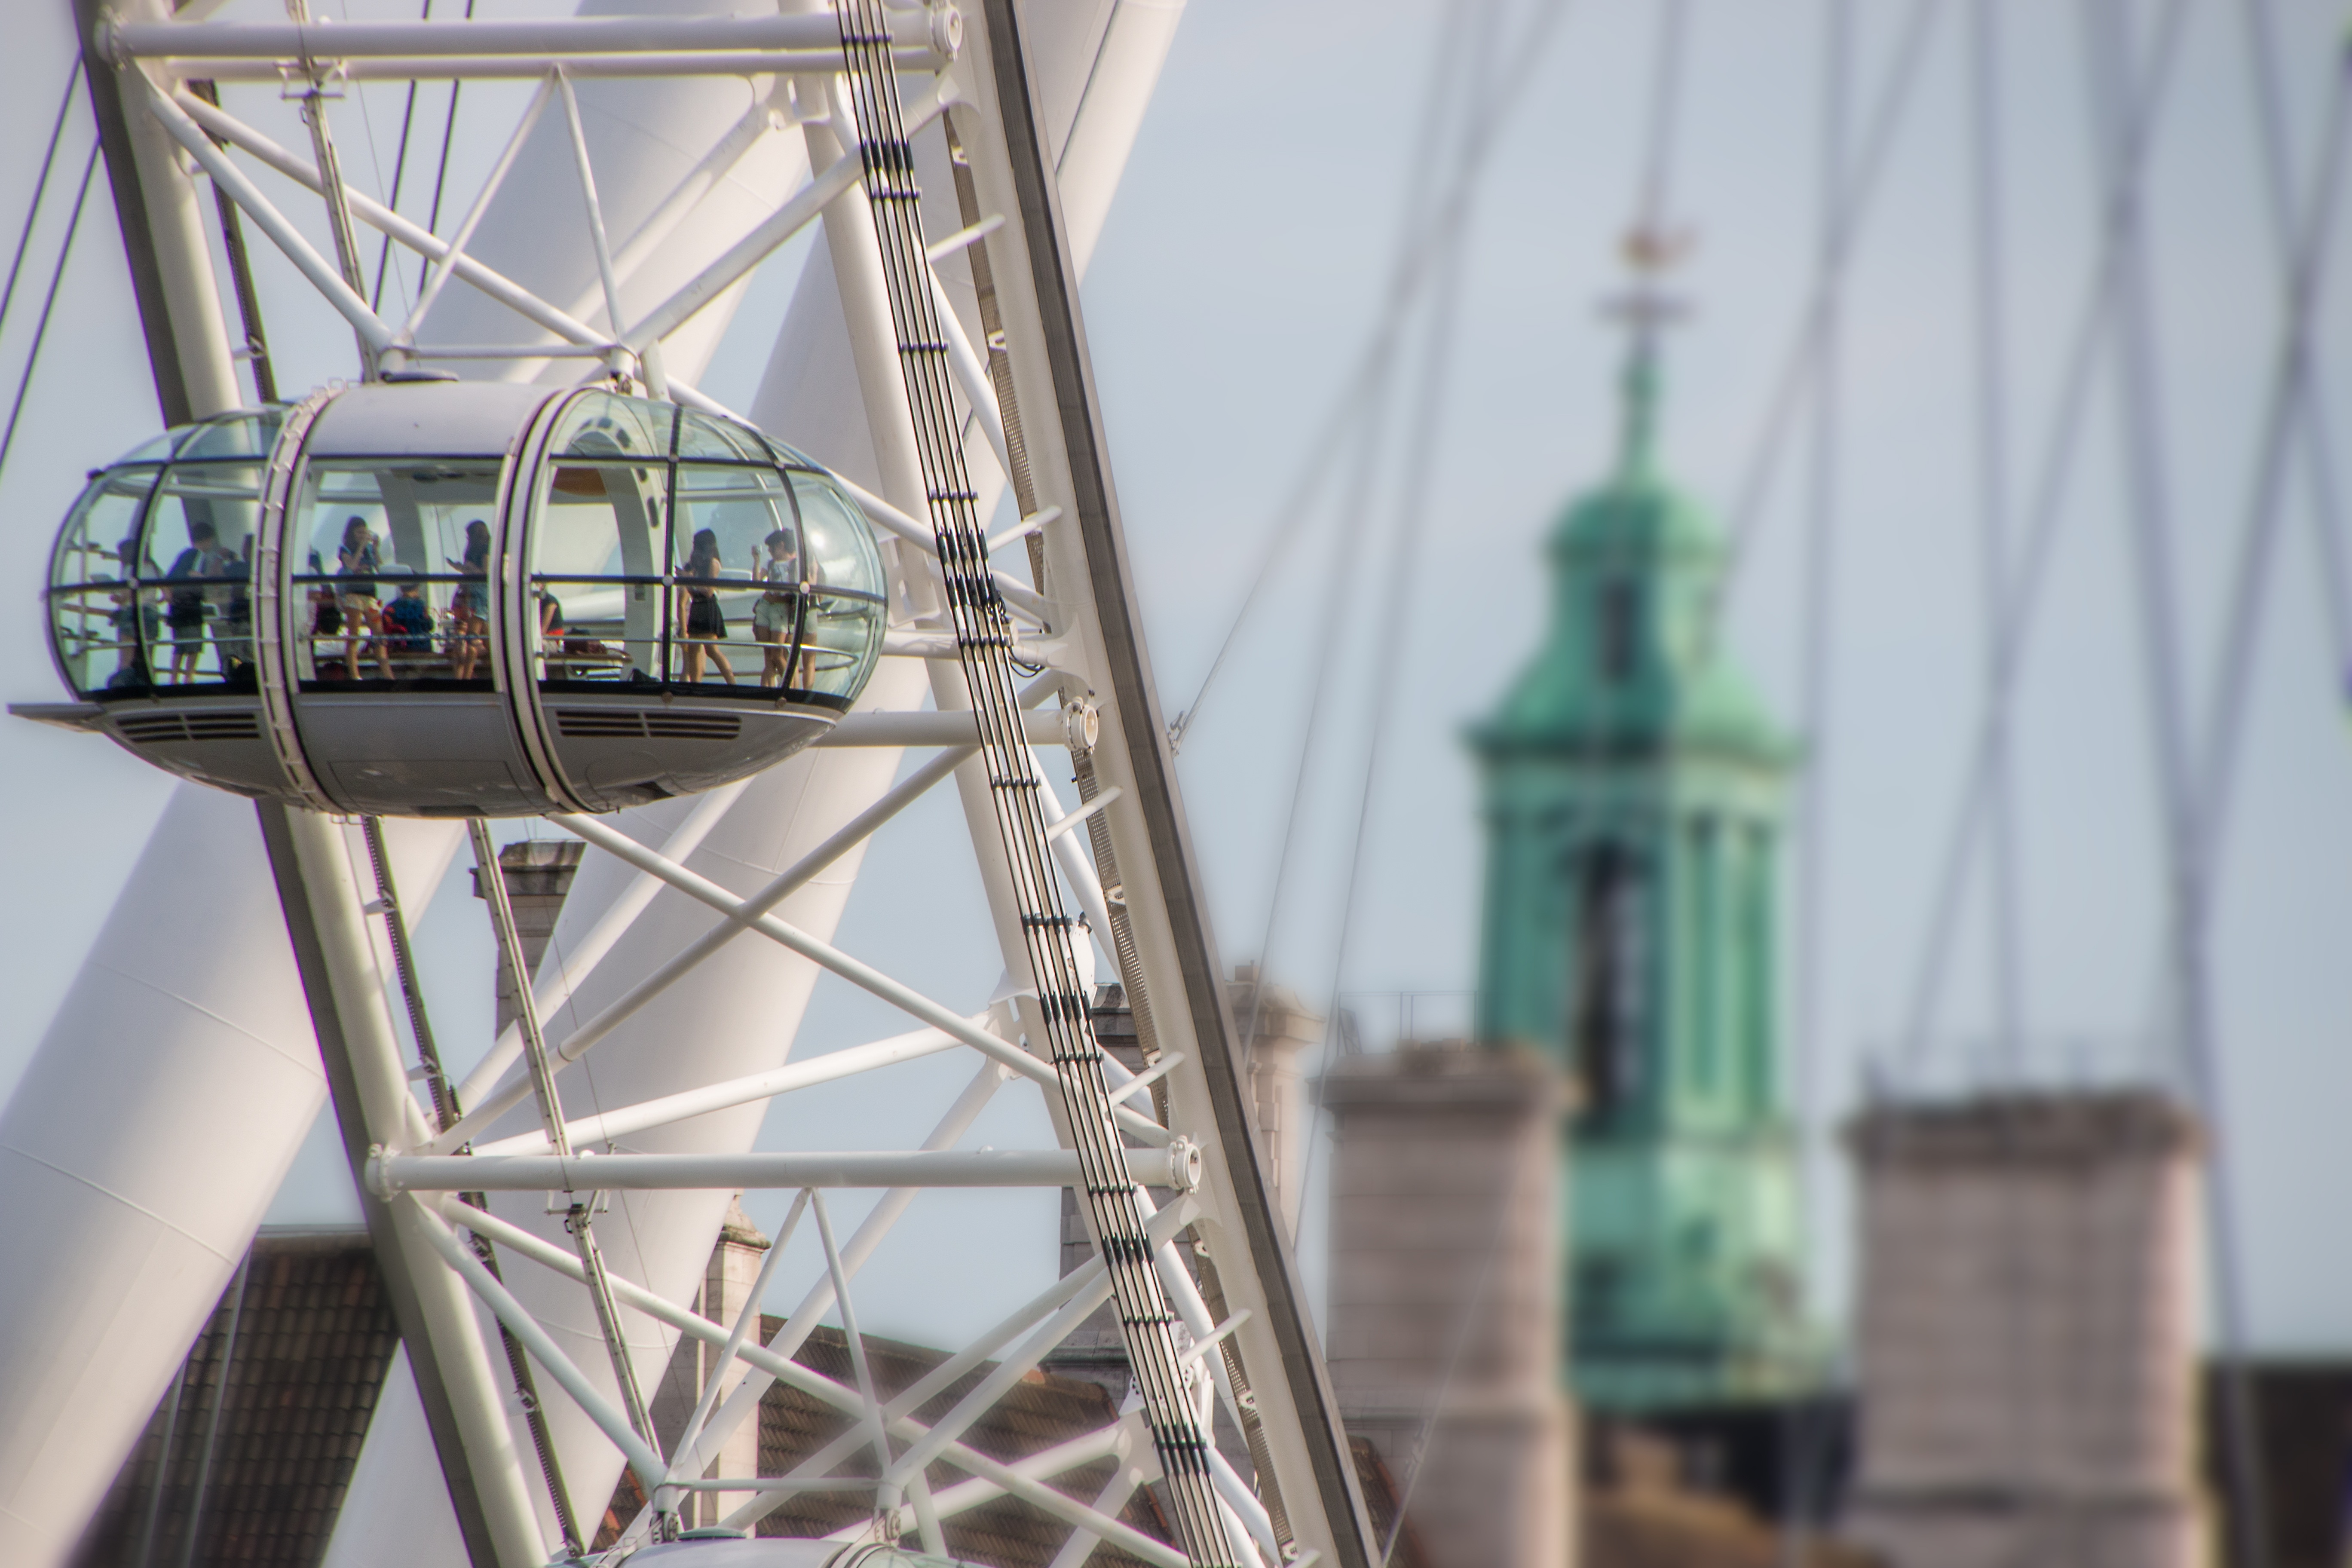
sky, skyline, city, vehicle, ferris wheel, tower, mast, london eye, landmark, attraction, tourism, london, clouds, outlook, british, britain, kingdom, westminster, tourist attraction, united kingdom, river thames, toruristik